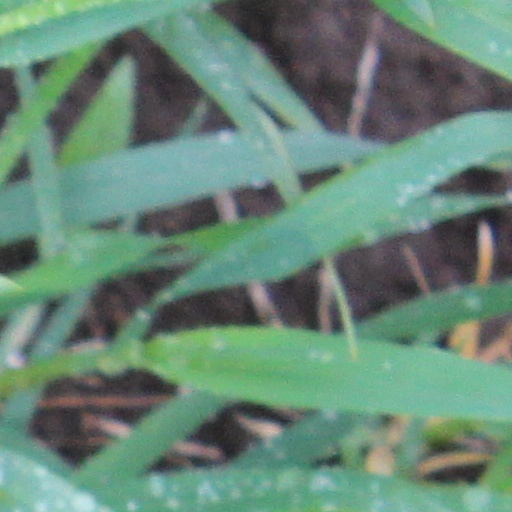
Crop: wheat